392nd District Training Centre

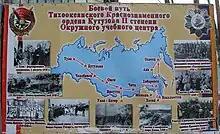
Gate sign of the 392nd District Training Centre, Khabarovsk, Khabarovsk Krai. Shows the division and its predecessor's path through the Russian Civil War and conflicts in the Far East

The 392nd Hero of the Soviet Union Marshal of the Soviet Union V. I. Petrov Pacific Red Banner Order of Kutuzov District Training Center is a training formation of the Russian Ground Forces. It is located at Knyaze-Volkonskoye in the Khabarovsk area.